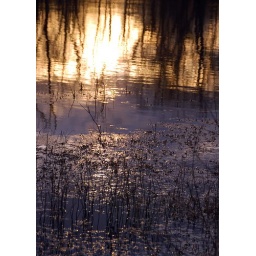
sky in the water 3